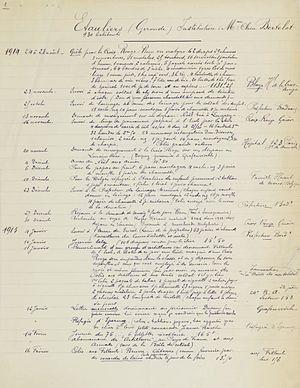
Rapport de Claire Bertelot, institutrice de l’école d’Étauliers (Gironde), à Ferdinand Buisson, inspecteur général de l’Instruction publique, sur ses activités en 1914-1918. 25 juin 1918
Étauliers est une commune du Sud-Ouest de la France, dans le département de la Gironde en région Nouvelle-Aquitaine.
Ferdinand Buisson, né le 20 décembre 1841 à Paris et mort le 16 février 1932 à Thieuloy-Saint-Antoine, est un philosophe, pédagogue et homme politique français. Il est cofondateur, en 1898, de la Ligue des droits de l'homme, qu'il préside de 1914 à 1926. De 1902 à 1906 il est président de la Ligue de l'enseignement. En 1927, le prix Nobel de la paix lui est attribué conjointement avec l'Allemand Ludwig Quidde.